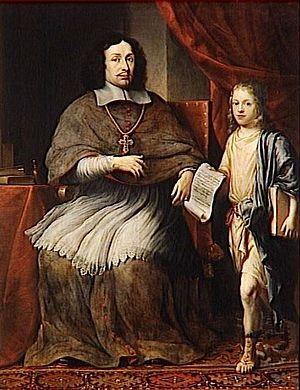
Ferdinand de Furstenberg , Evêque de Paderborn recevant la thèse du jeune Hendrick Daemen